Generation X

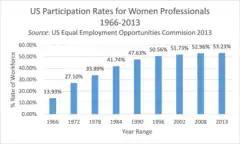
U.S. Participation Rates for Women Professionals 1966–2013

The birth control pill, introduced in 1960, was one contributing factor of declining birth rates. Initially, the pill spread rapidly amongst married women as an approved treatment for menstrual disturbance. However, it was also found to prevent pregnancy and was prescribed as a contraceptive in 1964. "The pill", as it became commonly known, reached younger, unmarried college women in the late 1960s when state laws were amended and reduced the age of majority from 21 to ages 18–20. These policies are commonly referred to as the Early Legal Access (ELA) laws.